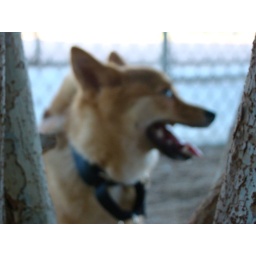
@_tar0_ near his favorite tree at the dog park